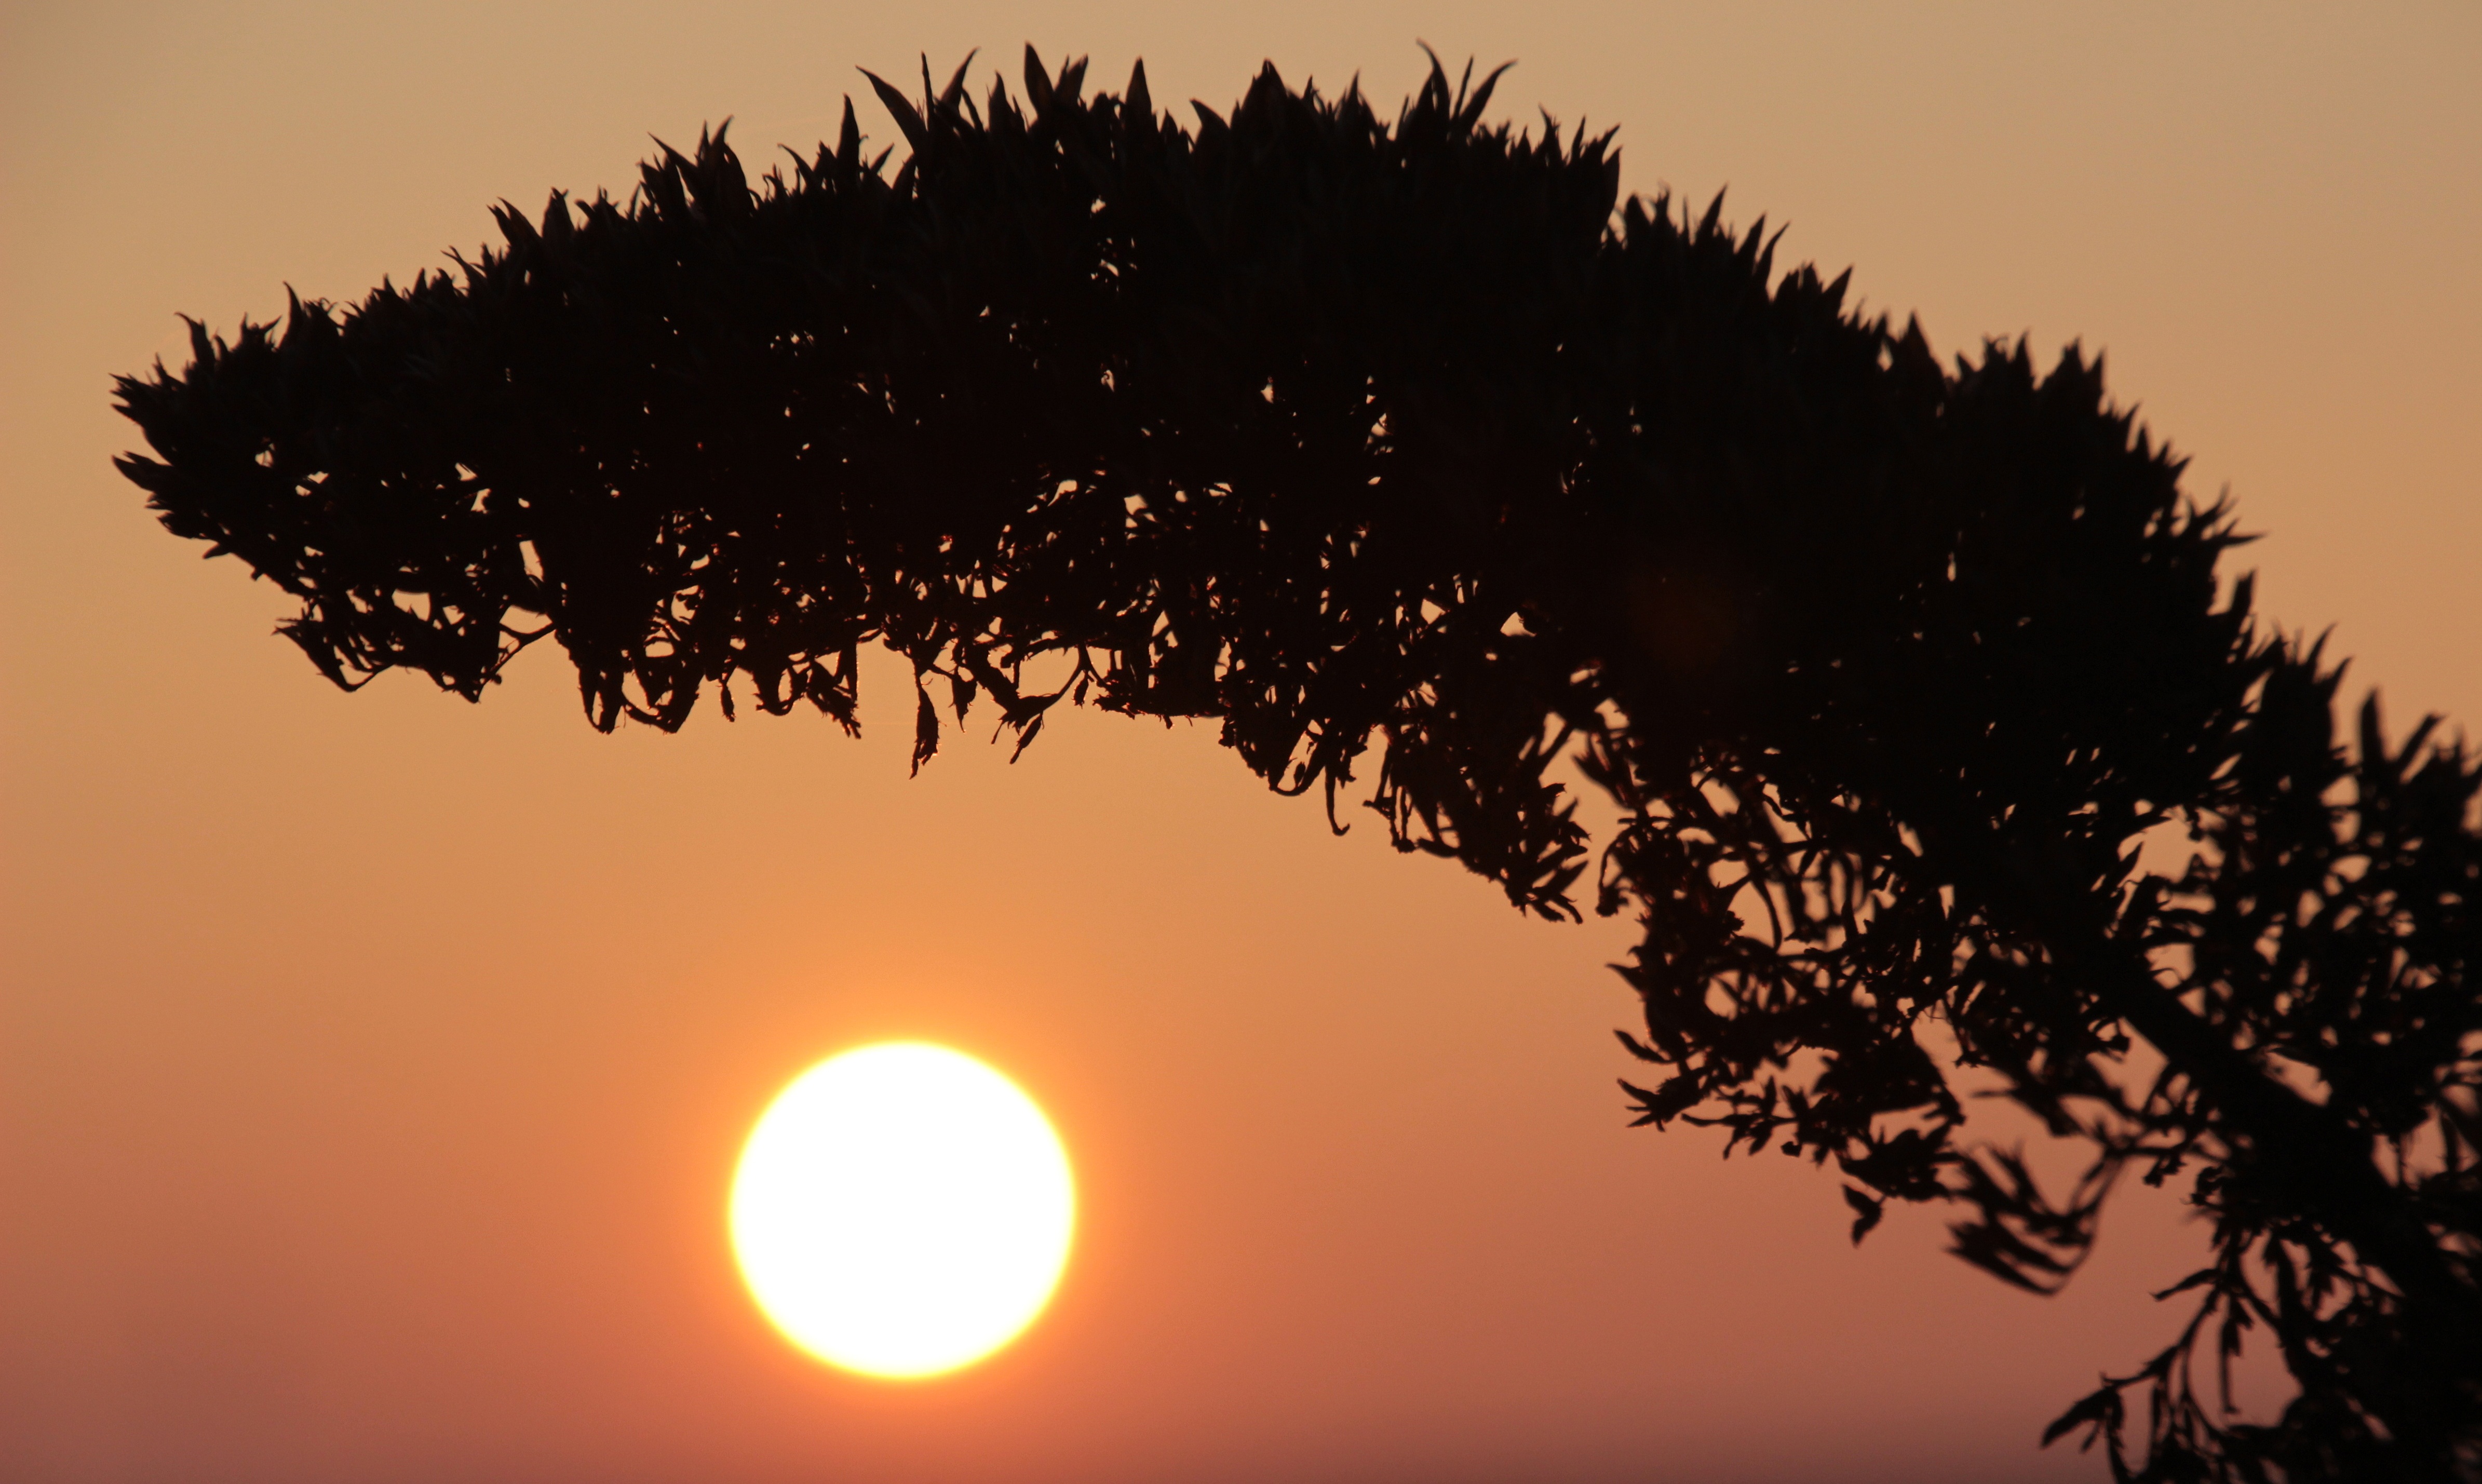
tree, branch, silhouette, sky, sun, sunrise, sunset, sunlight, morning, dawn, dusk, evening, abendstimmung, evening sky, astronomical object, withered bloom, atmospheric phenomenon